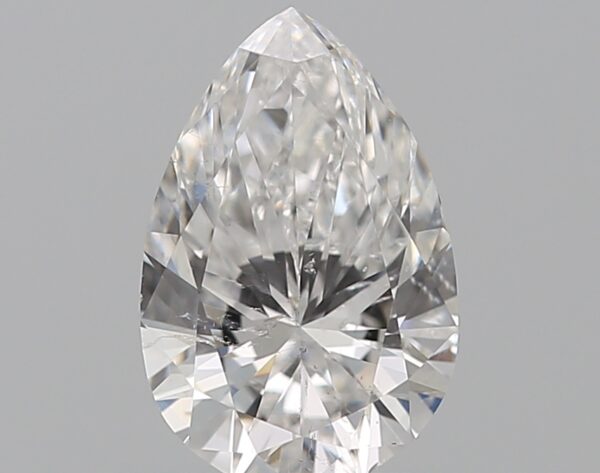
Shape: pear
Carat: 0.8
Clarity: SI2
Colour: D
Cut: EX
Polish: VG
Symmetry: VG
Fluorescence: N
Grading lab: GIA
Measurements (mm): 7.84 x 5.12 x 3.27